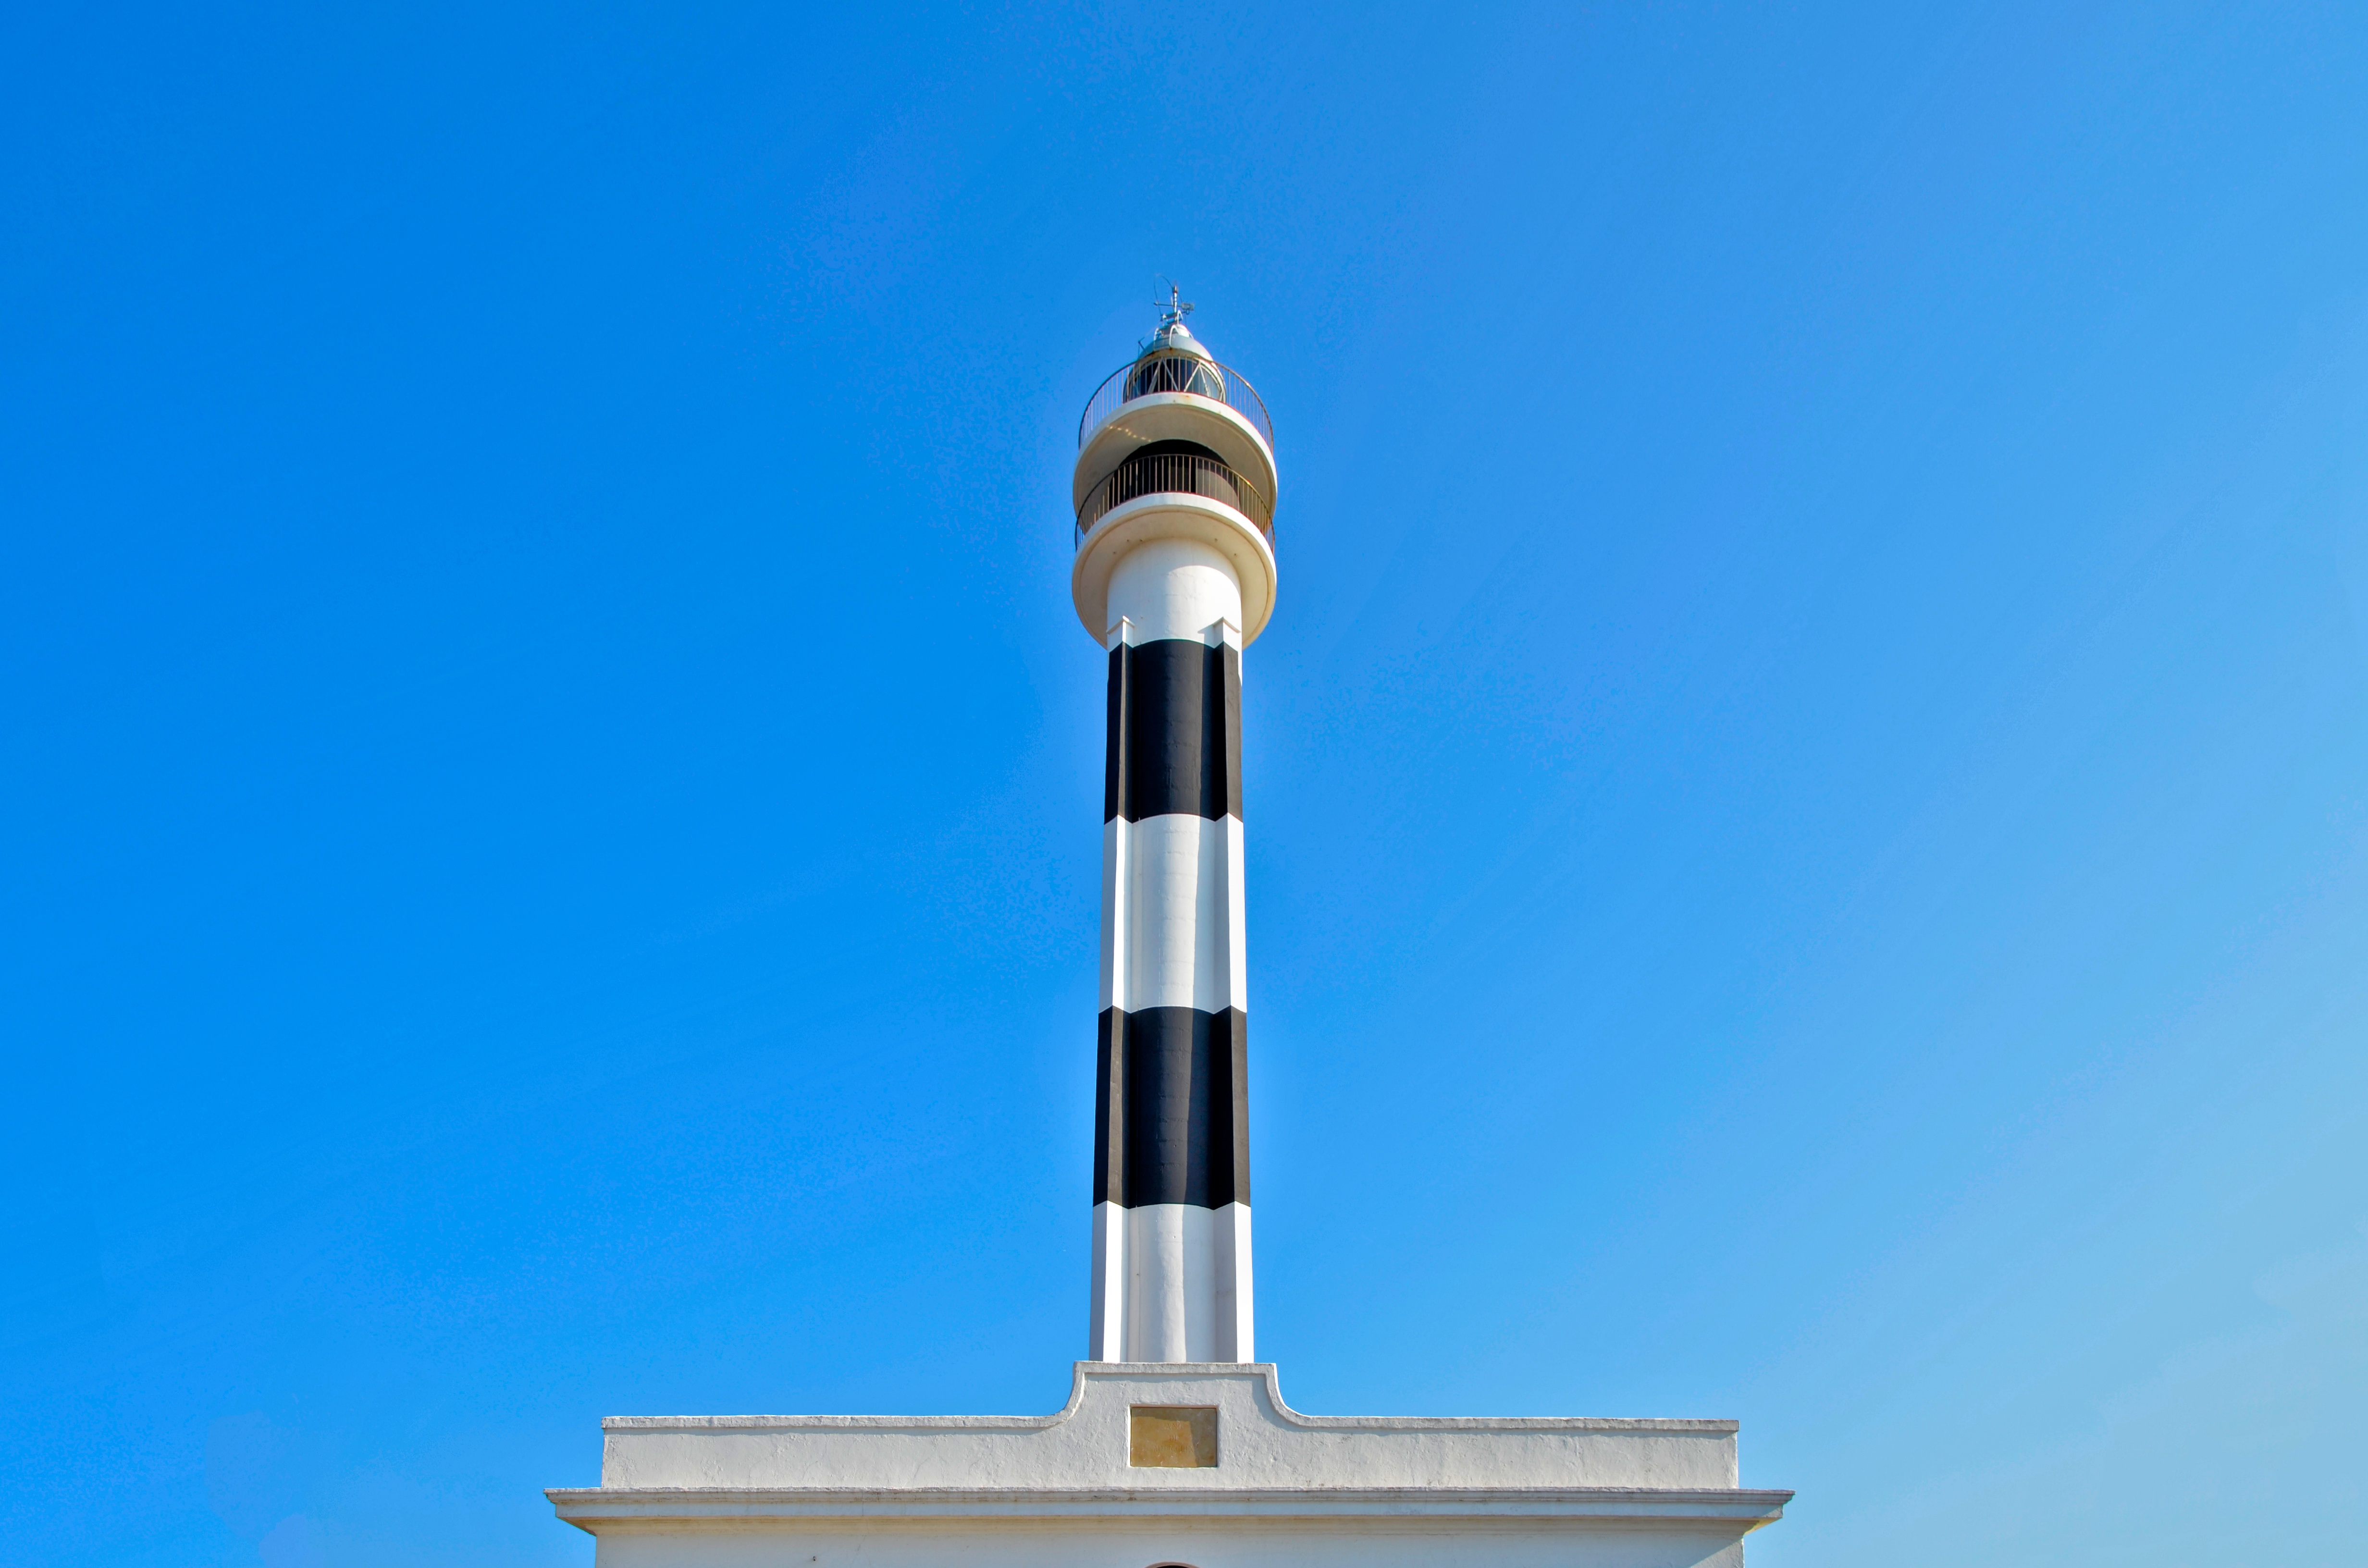
lighthouse, building, tower, blue sky, steeple, control tower